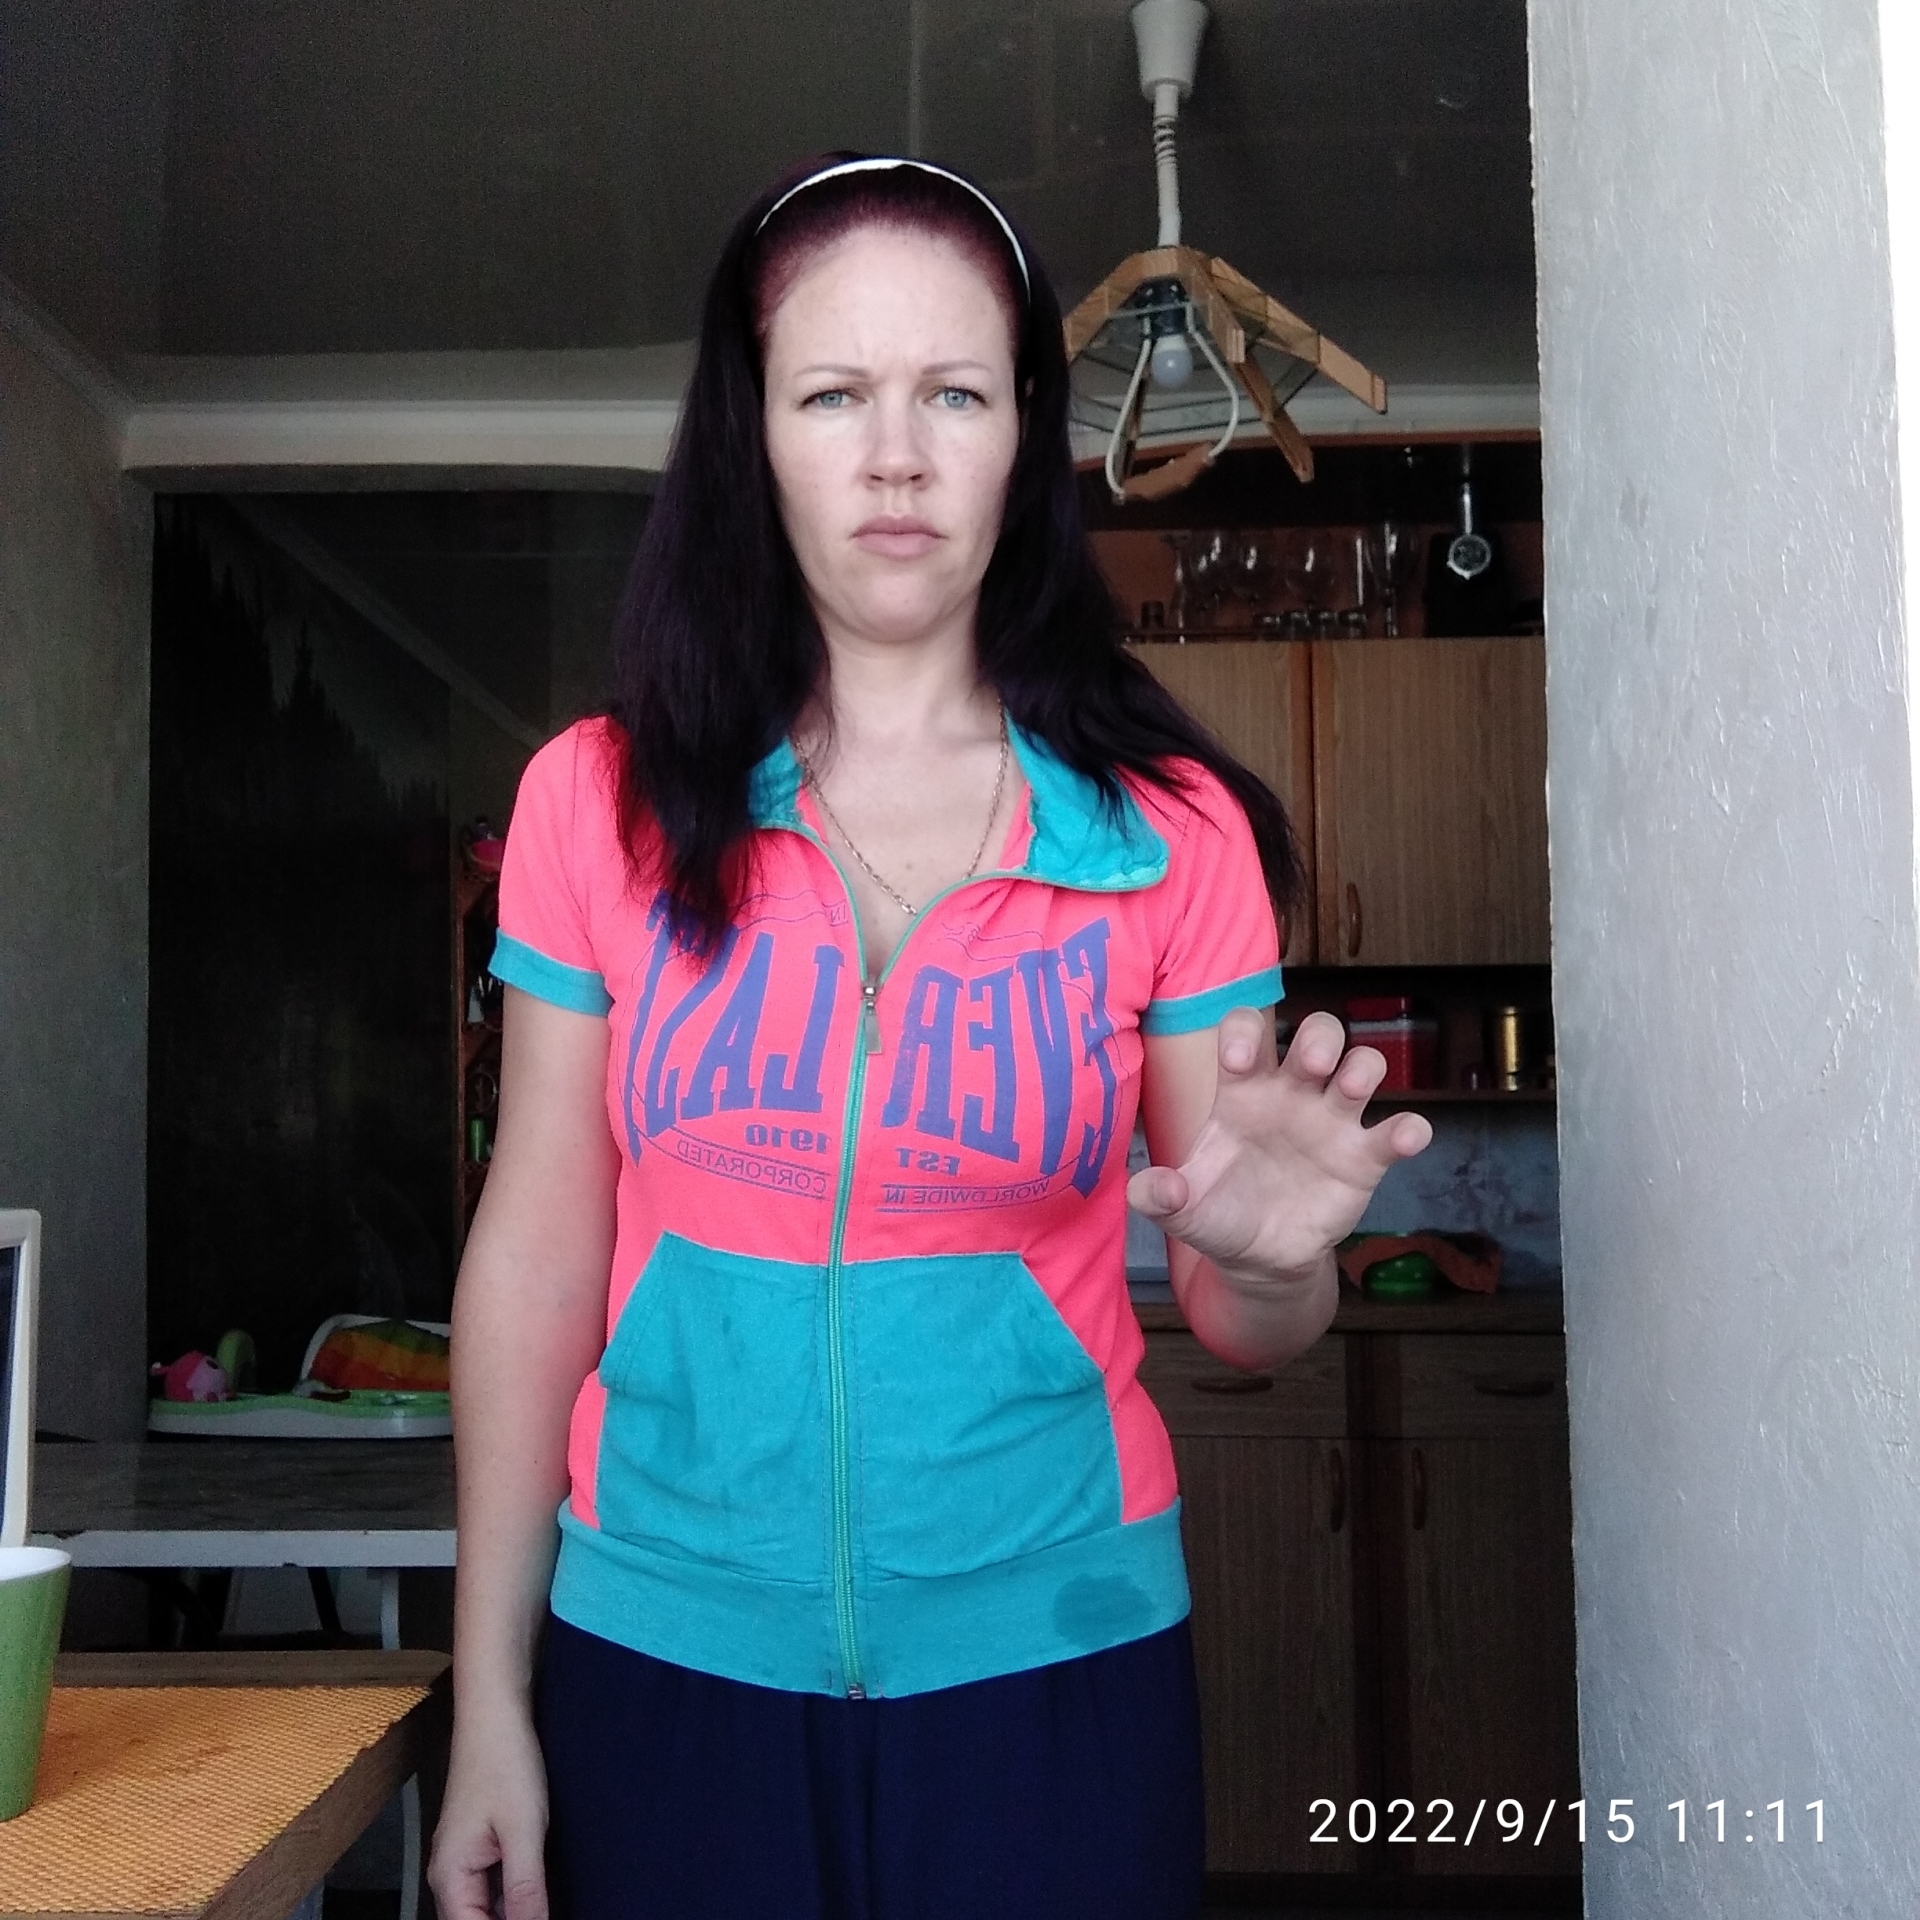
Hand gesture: grabbing